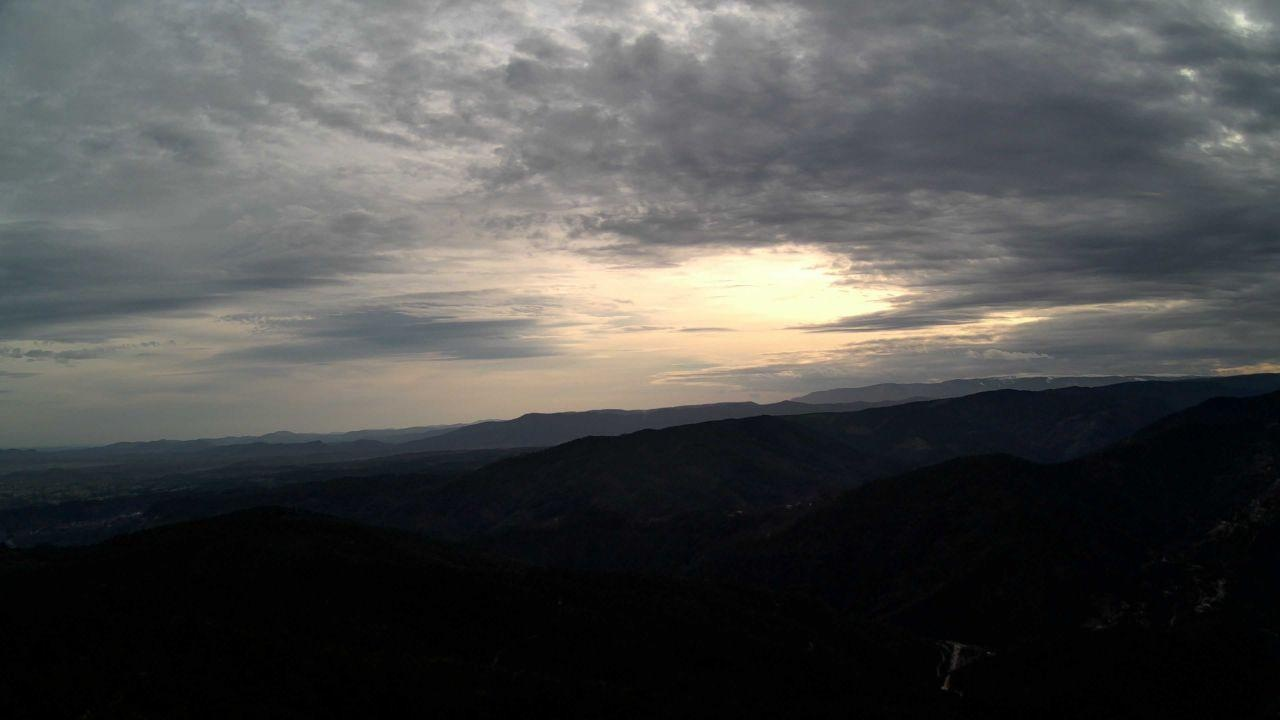
Fire: no
Smoke: yes